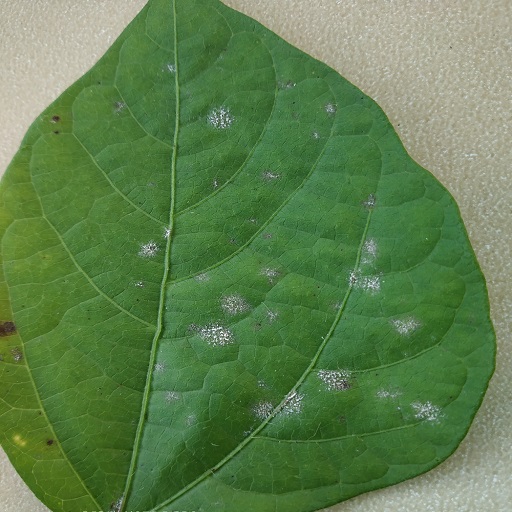
Label: Powdery Mildew